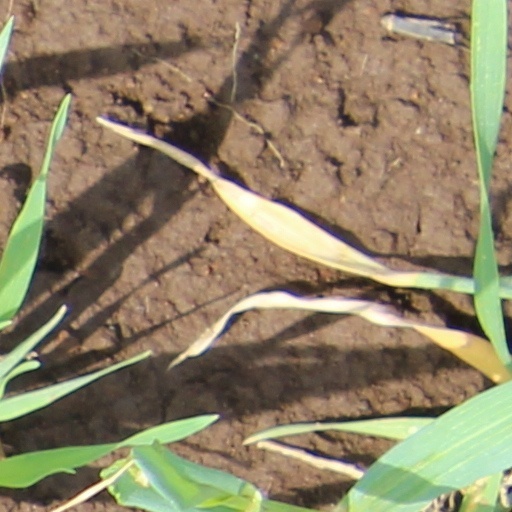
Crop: wheat